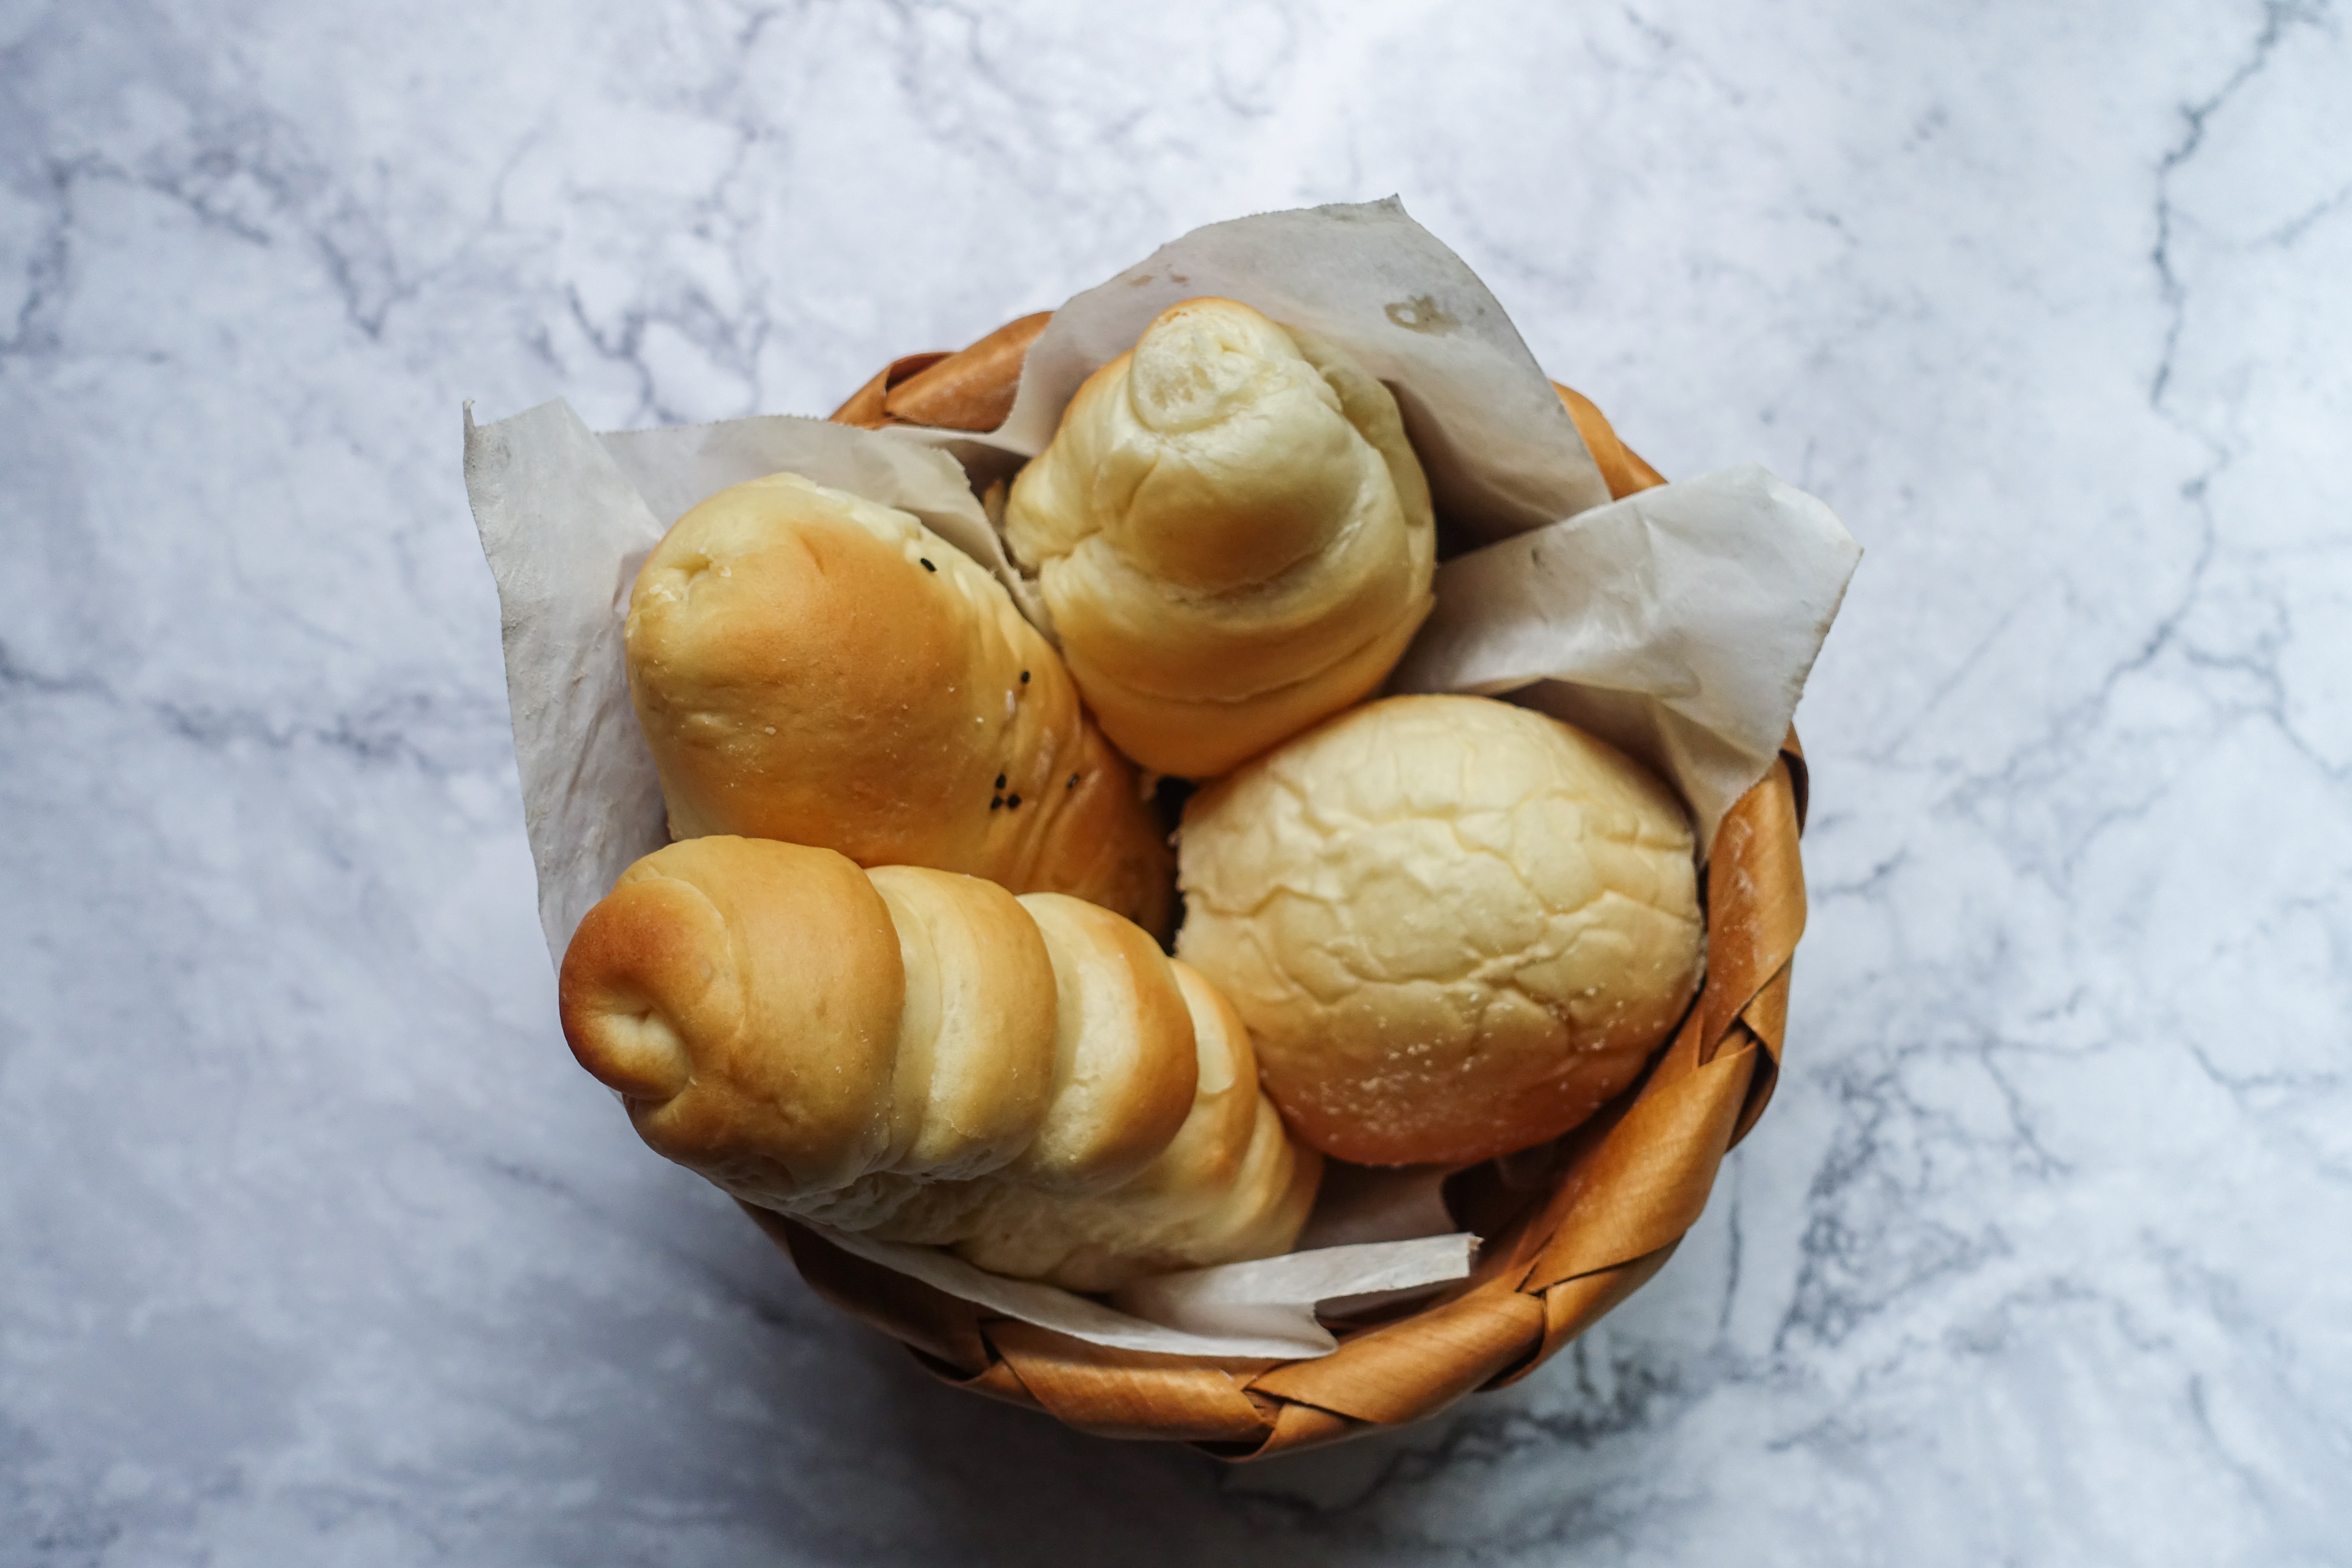
food, dish, cuisine, baked goods, dessert, ingredient, snack, finger food, produce